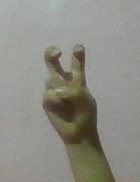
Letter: toot